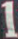
Number: 1